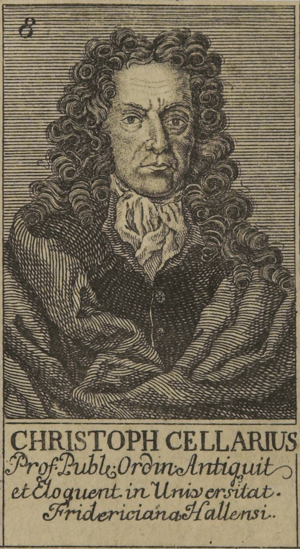
Christophorus Cellarius, né en 1638 à Schmalkalden et mort en 1707 à Halle, est un philologue et érudit allemand.